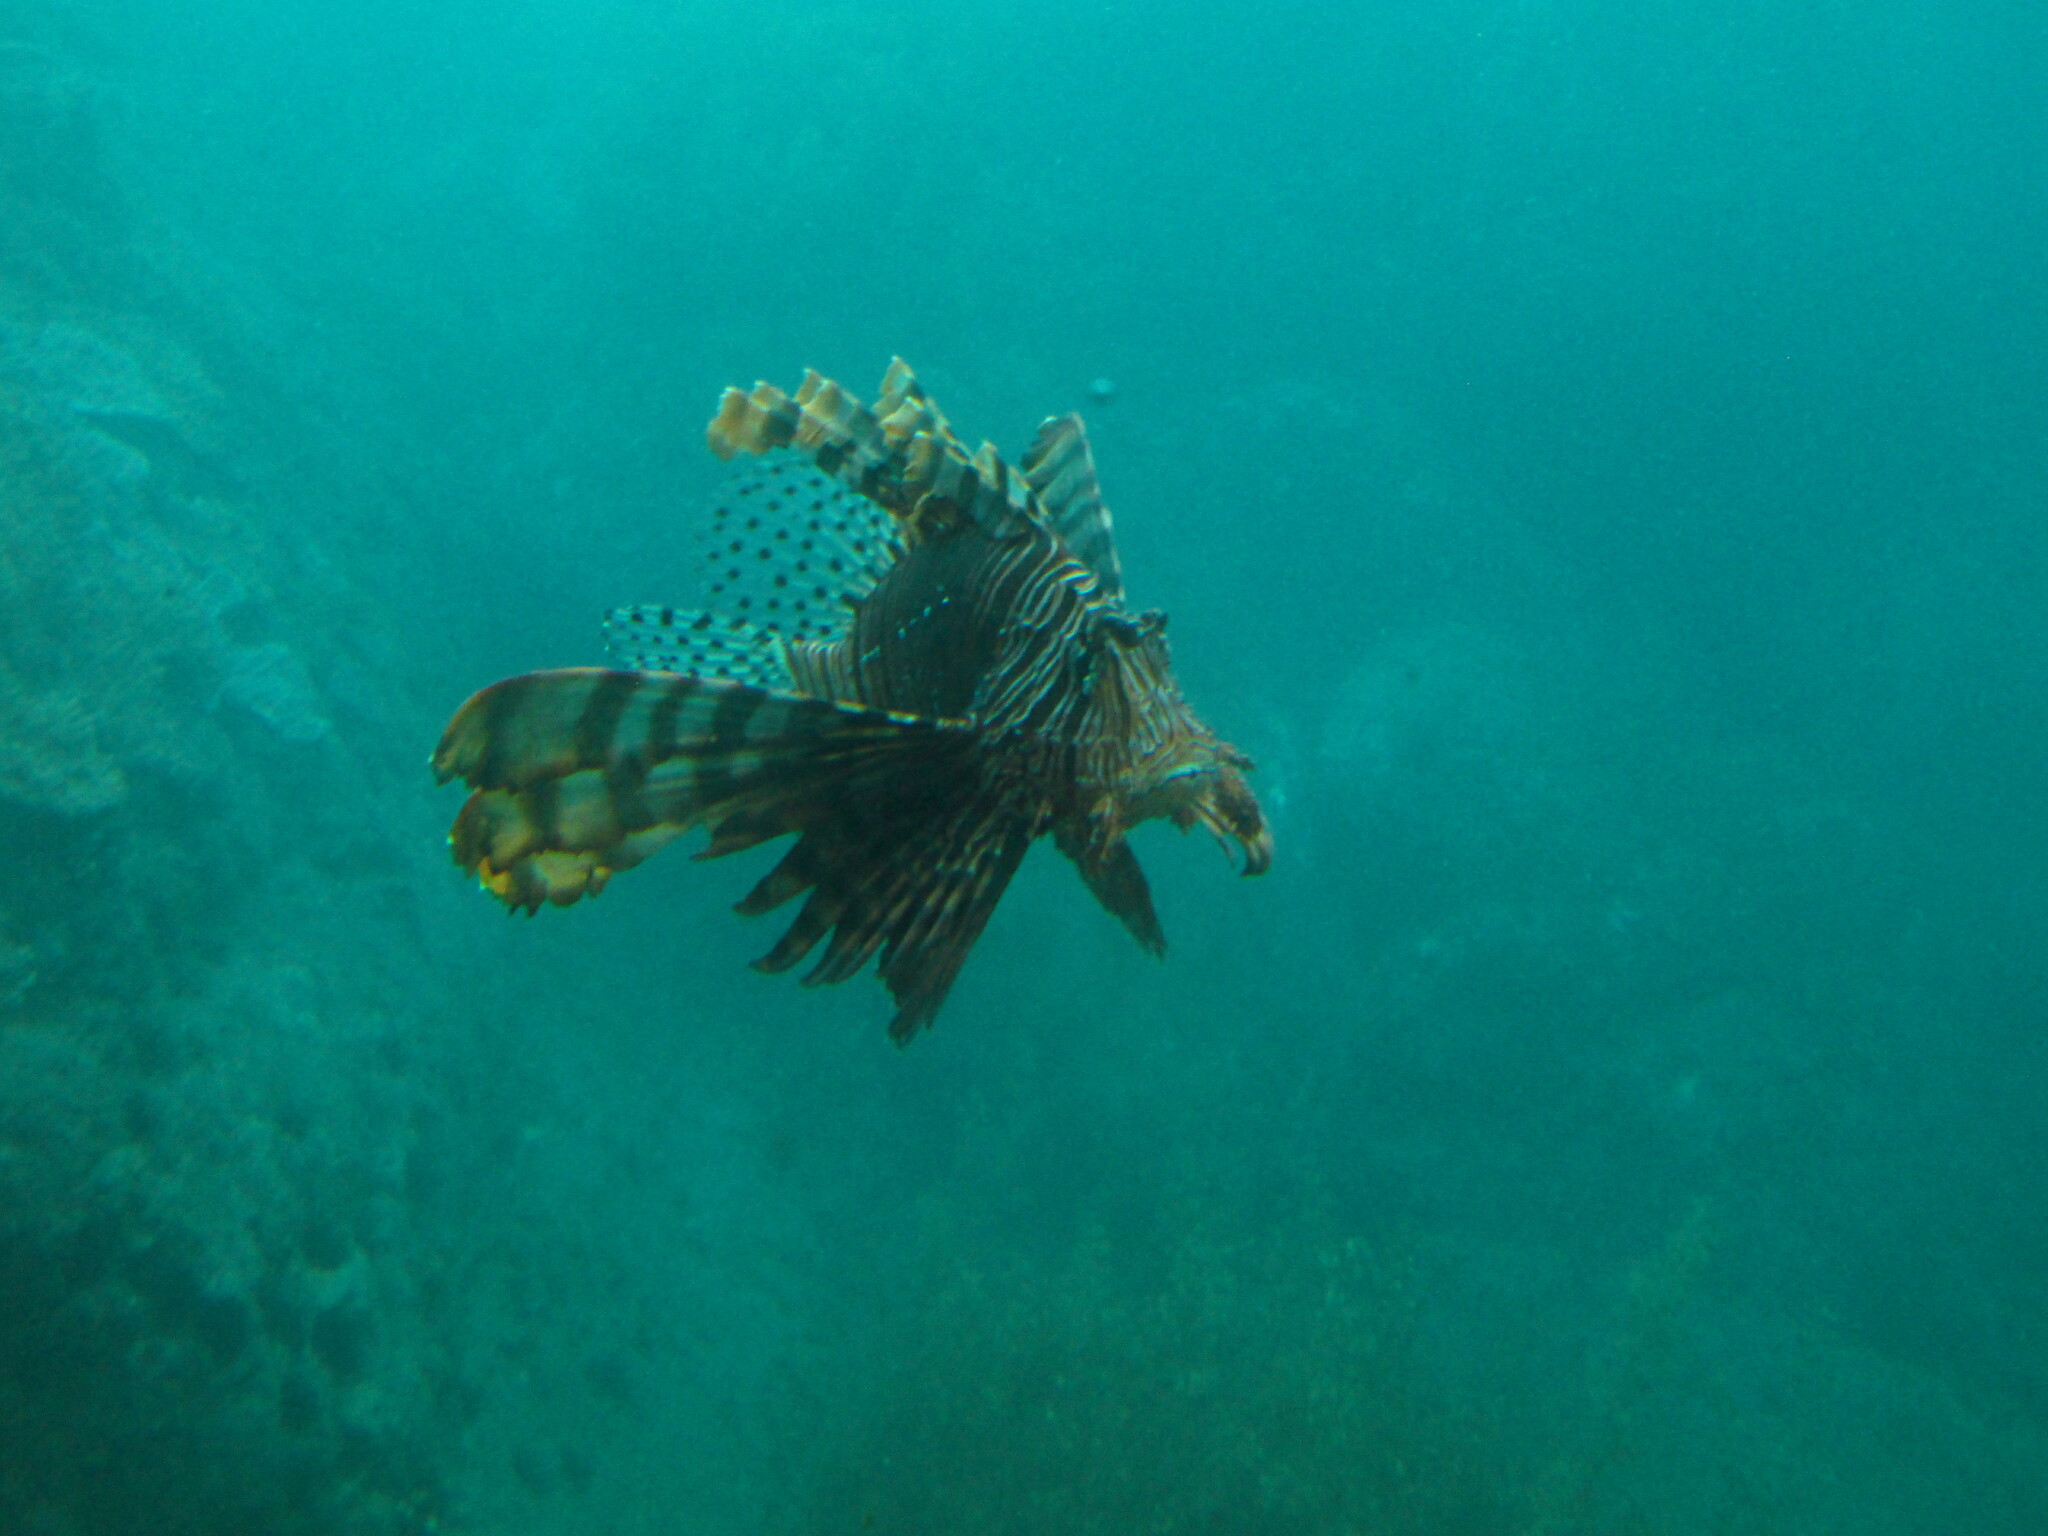
Pterois volitans (Red Lionfish)